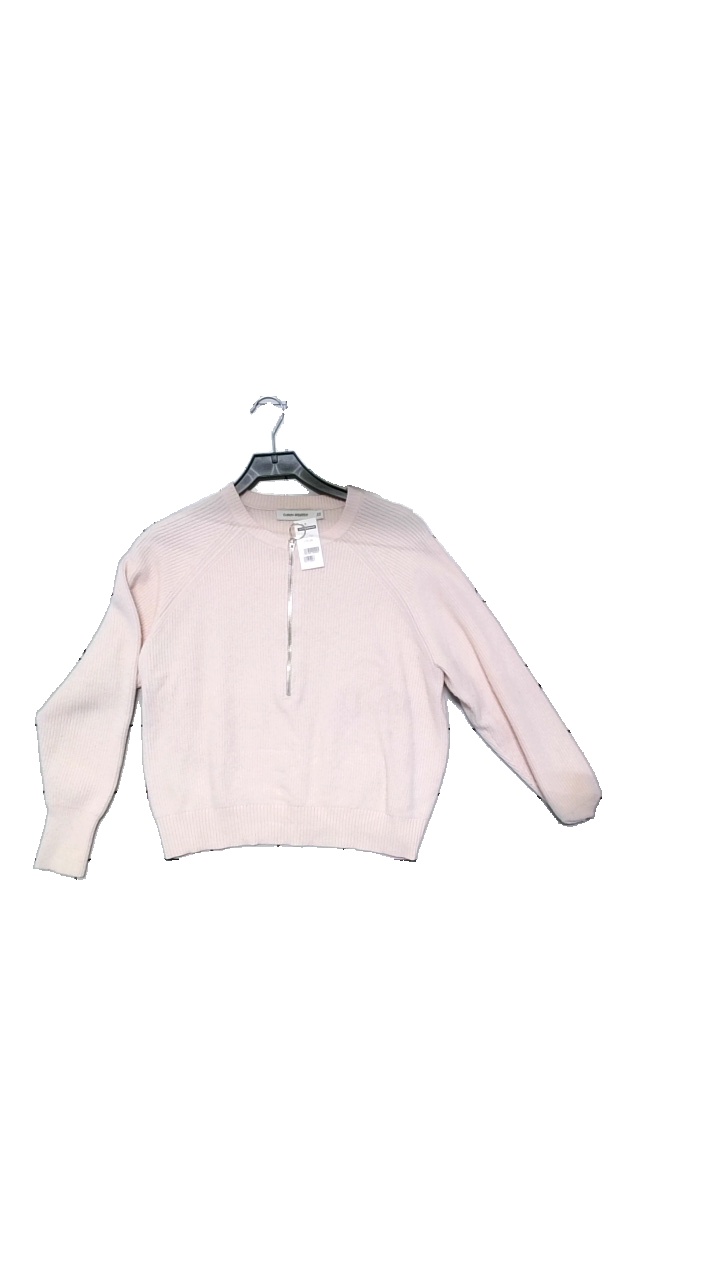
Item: Sweater (Ladies)
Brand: Carin Wester
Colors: Pink
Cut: Regular
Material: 51% viscose, 27% polyester, 22% nylon
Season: Winter
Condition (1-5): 4
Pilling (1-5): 4
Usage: Reuse
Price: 150-250